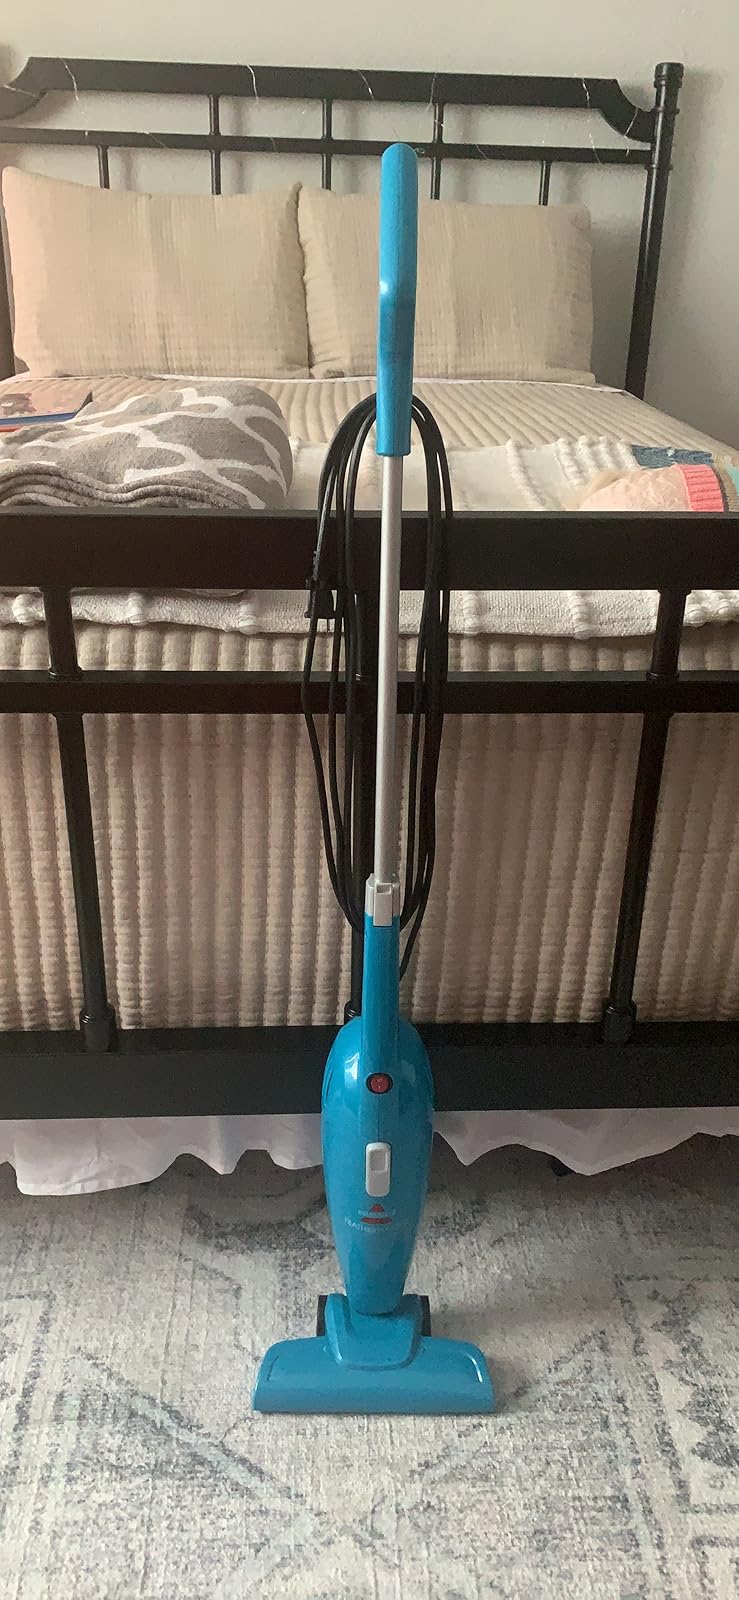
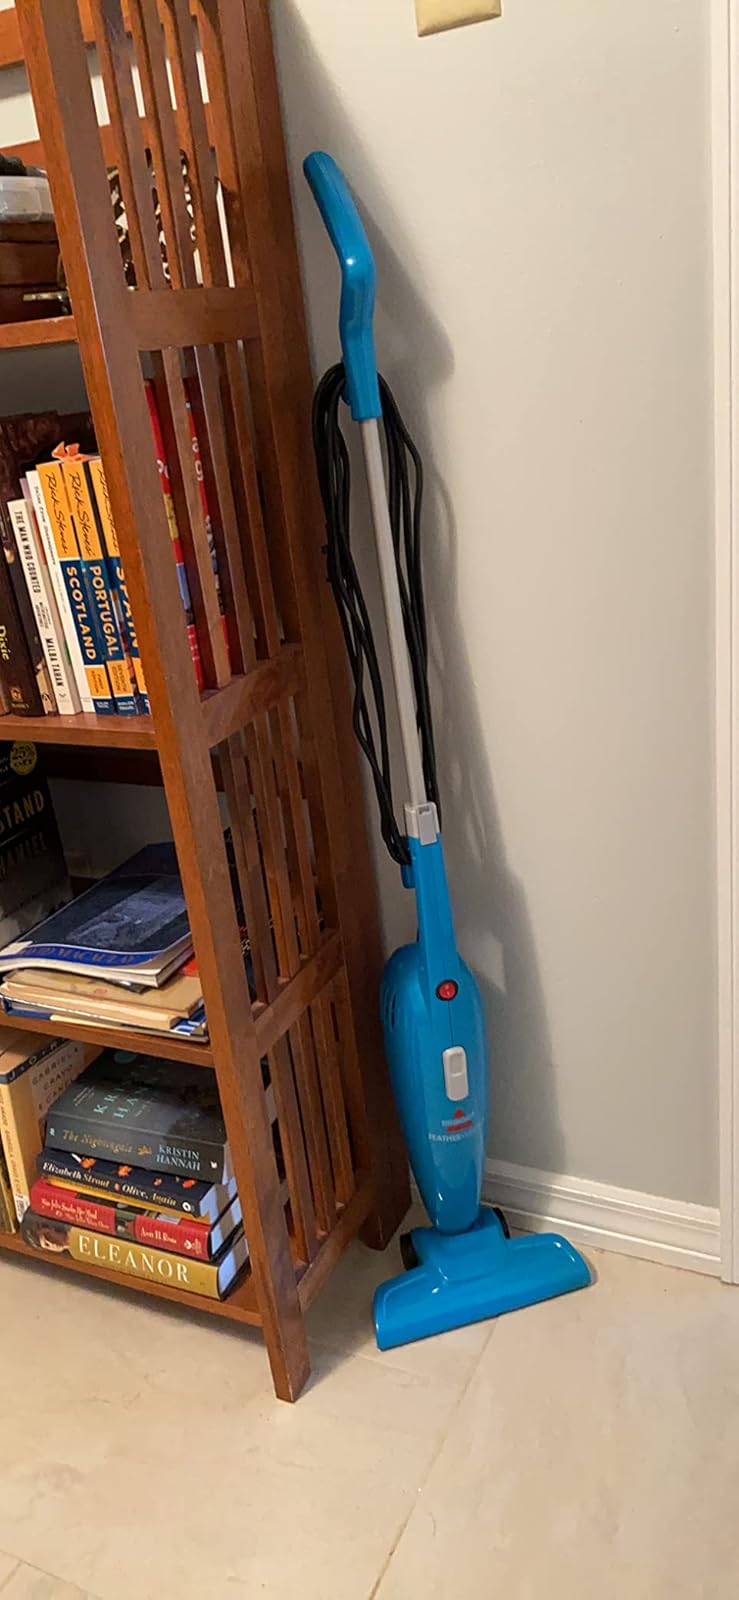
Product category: items_vacuum
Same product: yes